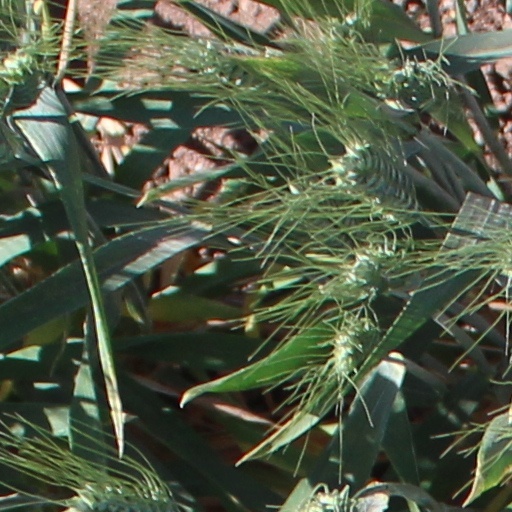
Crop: wheat